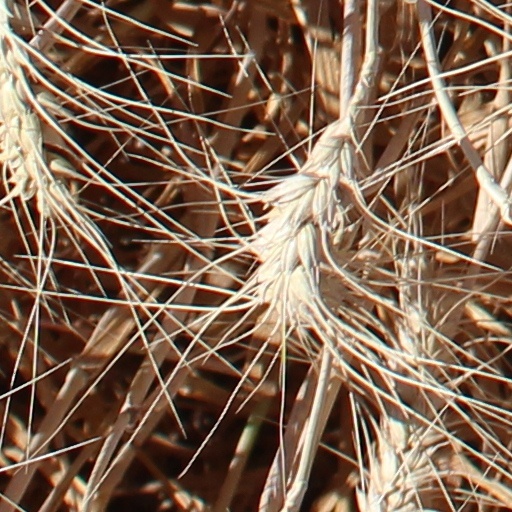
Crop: wheat